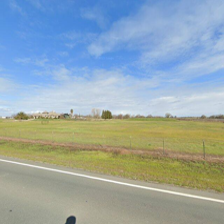
Label: streetView